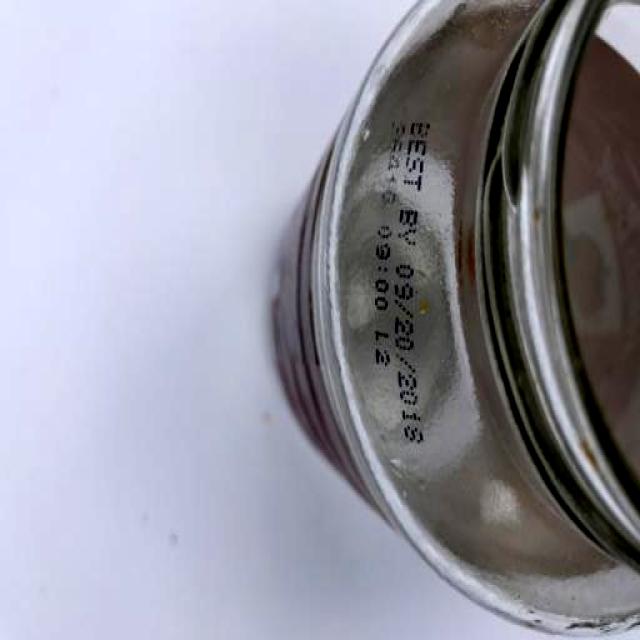
Label: Glass